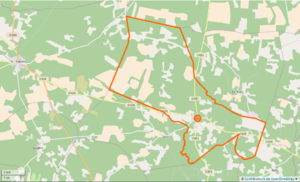
Labrit Limite communale This map was created from OpenStreetMap project data, collected by the community. This map may be incomplete, and may contain errors. Don't rely solely on it for navigation.
Labrit est une commune du Sud-Ouest de la France, située dans le département des Landes.